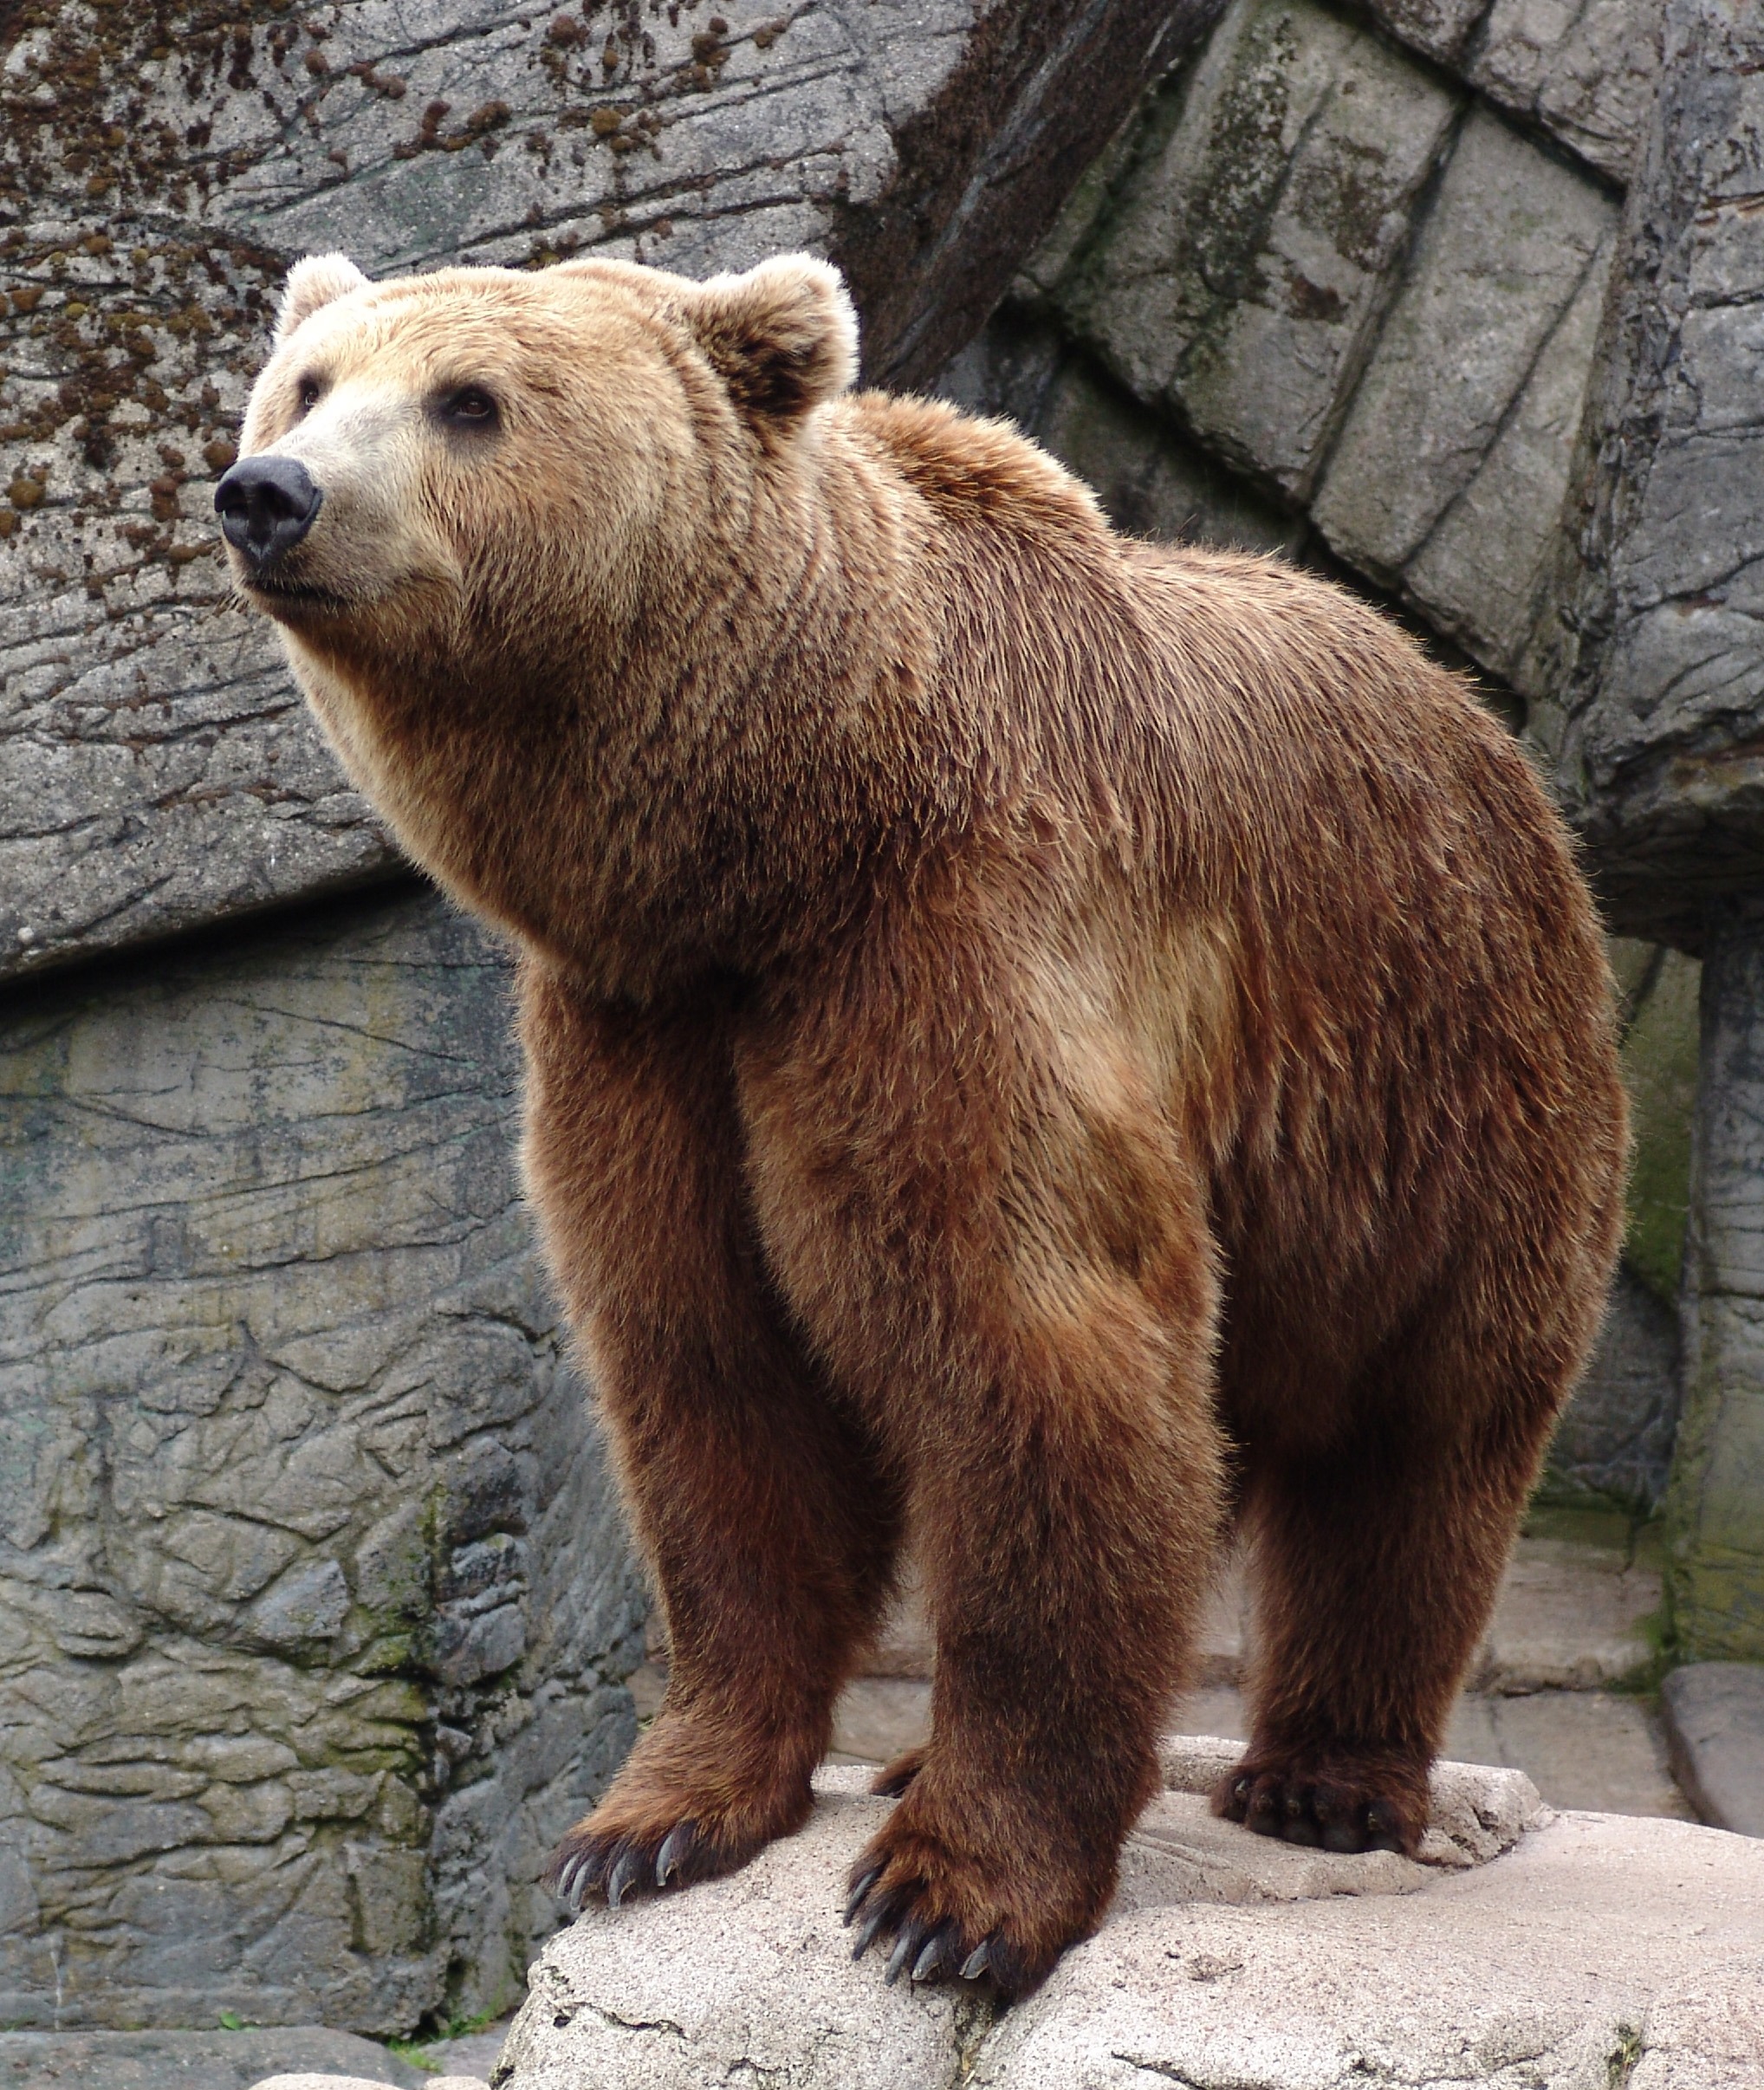
wilderness, animal, bear, wildlife, wild, environment, zoo, mammal, fauna, brown bear, outdoors, zoology, vertebrate, species, grizzly bear, dog breed group